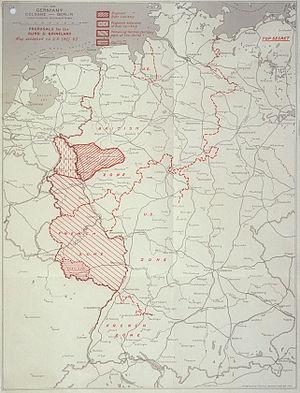
Le plan Monnet est proposé par le fonctionnaire français Jean Monnet après la fin de la Seconde Guerre mondiale. Il s'agit d'un plan de reconstruction français proposant de donner à la France le contrôle sur les zones de production de charbon et d'acier allemand de la Ruhr et de la Sarre et d'utiliser ces ressources pour amener la France à 150 % de la production industrielle d'avant-guerre. Le plan est adopté par Charles de Gaulle au début de l'année 1946. Ce plan aurait permis de limiter de façon permanente la capacité industrielle de l'Allemagne, et d'accroître considérablement la puissance économique de la France.